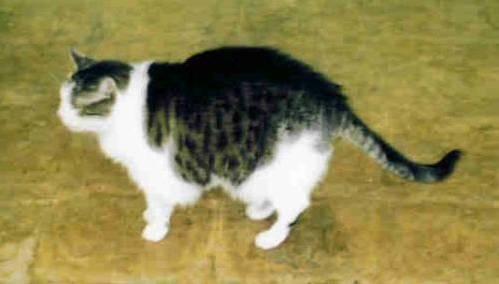
cat